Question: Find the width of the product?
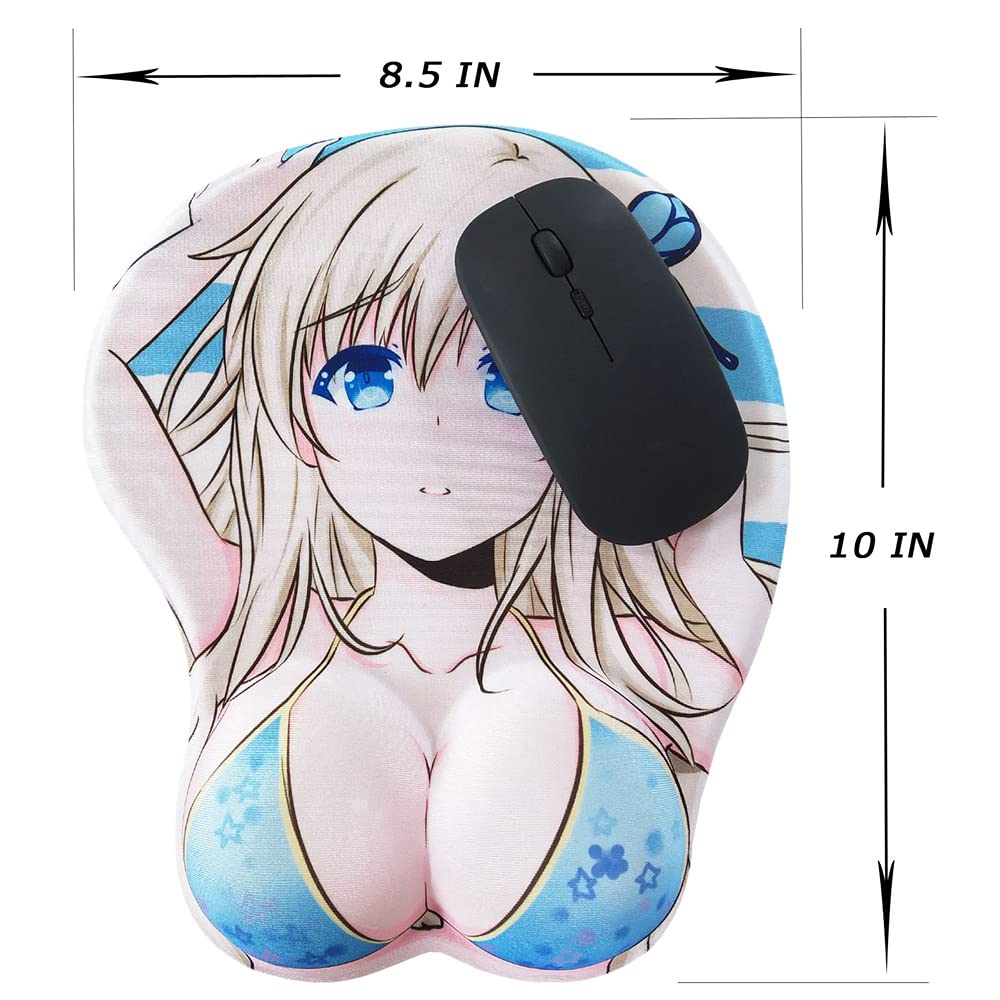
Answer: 8.5 inch